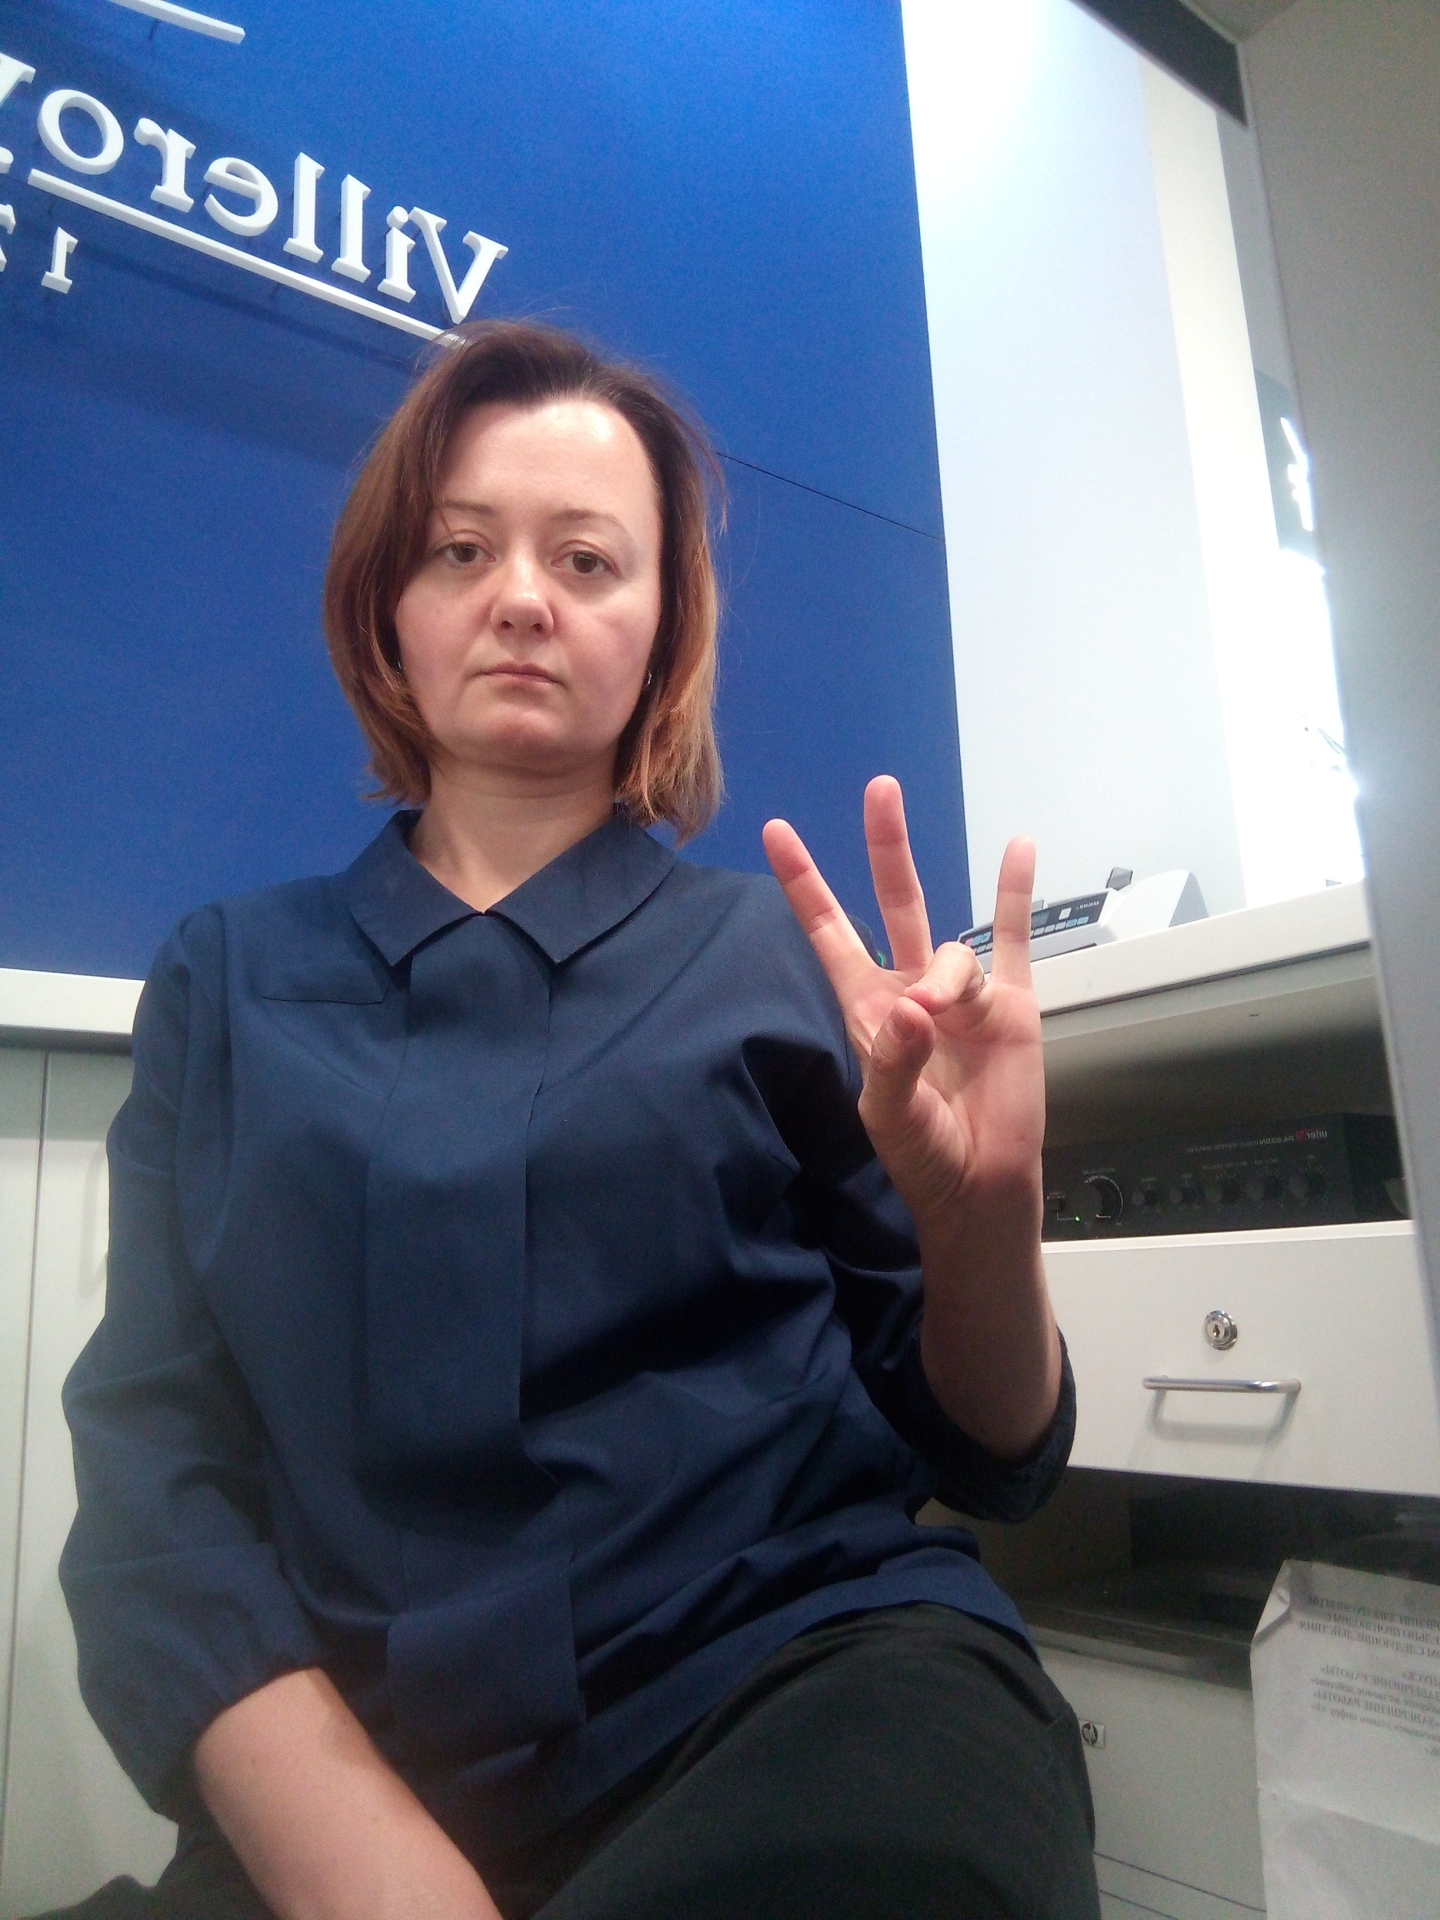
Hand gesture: three3